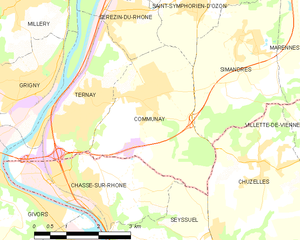
Carte des communes françaises